Port Washington Narrows

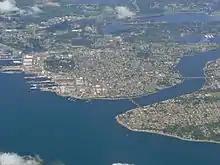
Sinclair Inlet and Puget Sound Naval Shipyard (left), Dyes Inlet (middle distance) and Manette and Warren Avenue Bridges (left to right) across Port Washington Narrows

The Port Washington Narrows is a tidal strait located in Bremerton, Washington, United States. The northwest entrance is marked on the west side by Rocky Point, and the southeast entrance is located between Point Turner on the west side and Point Herron on the east side. The Narrows divides downtown Bremerton from the Manette Peninsula.